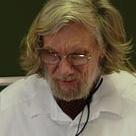
Age: 70